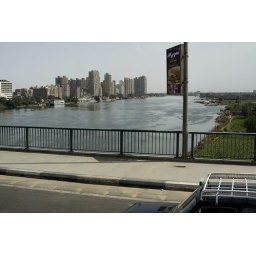
bridge over the river nile...on the road in cairo... taken out of the bus window.